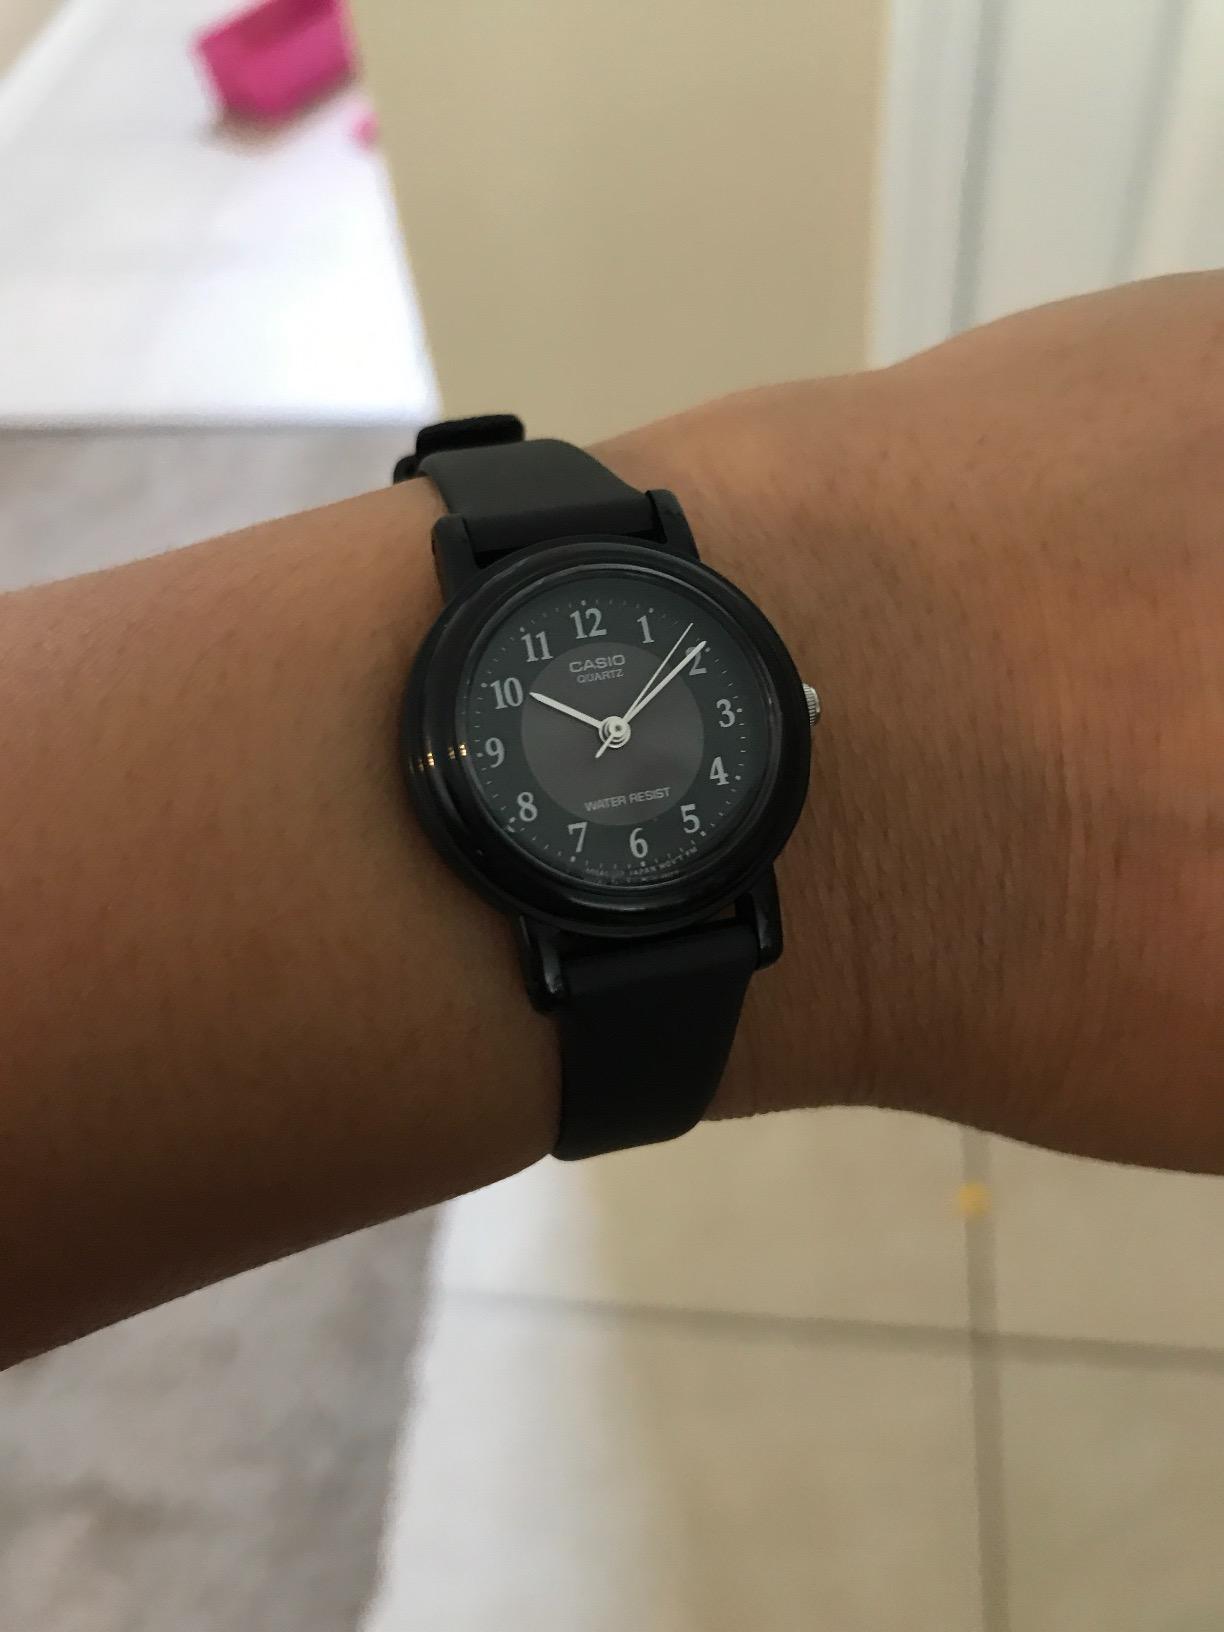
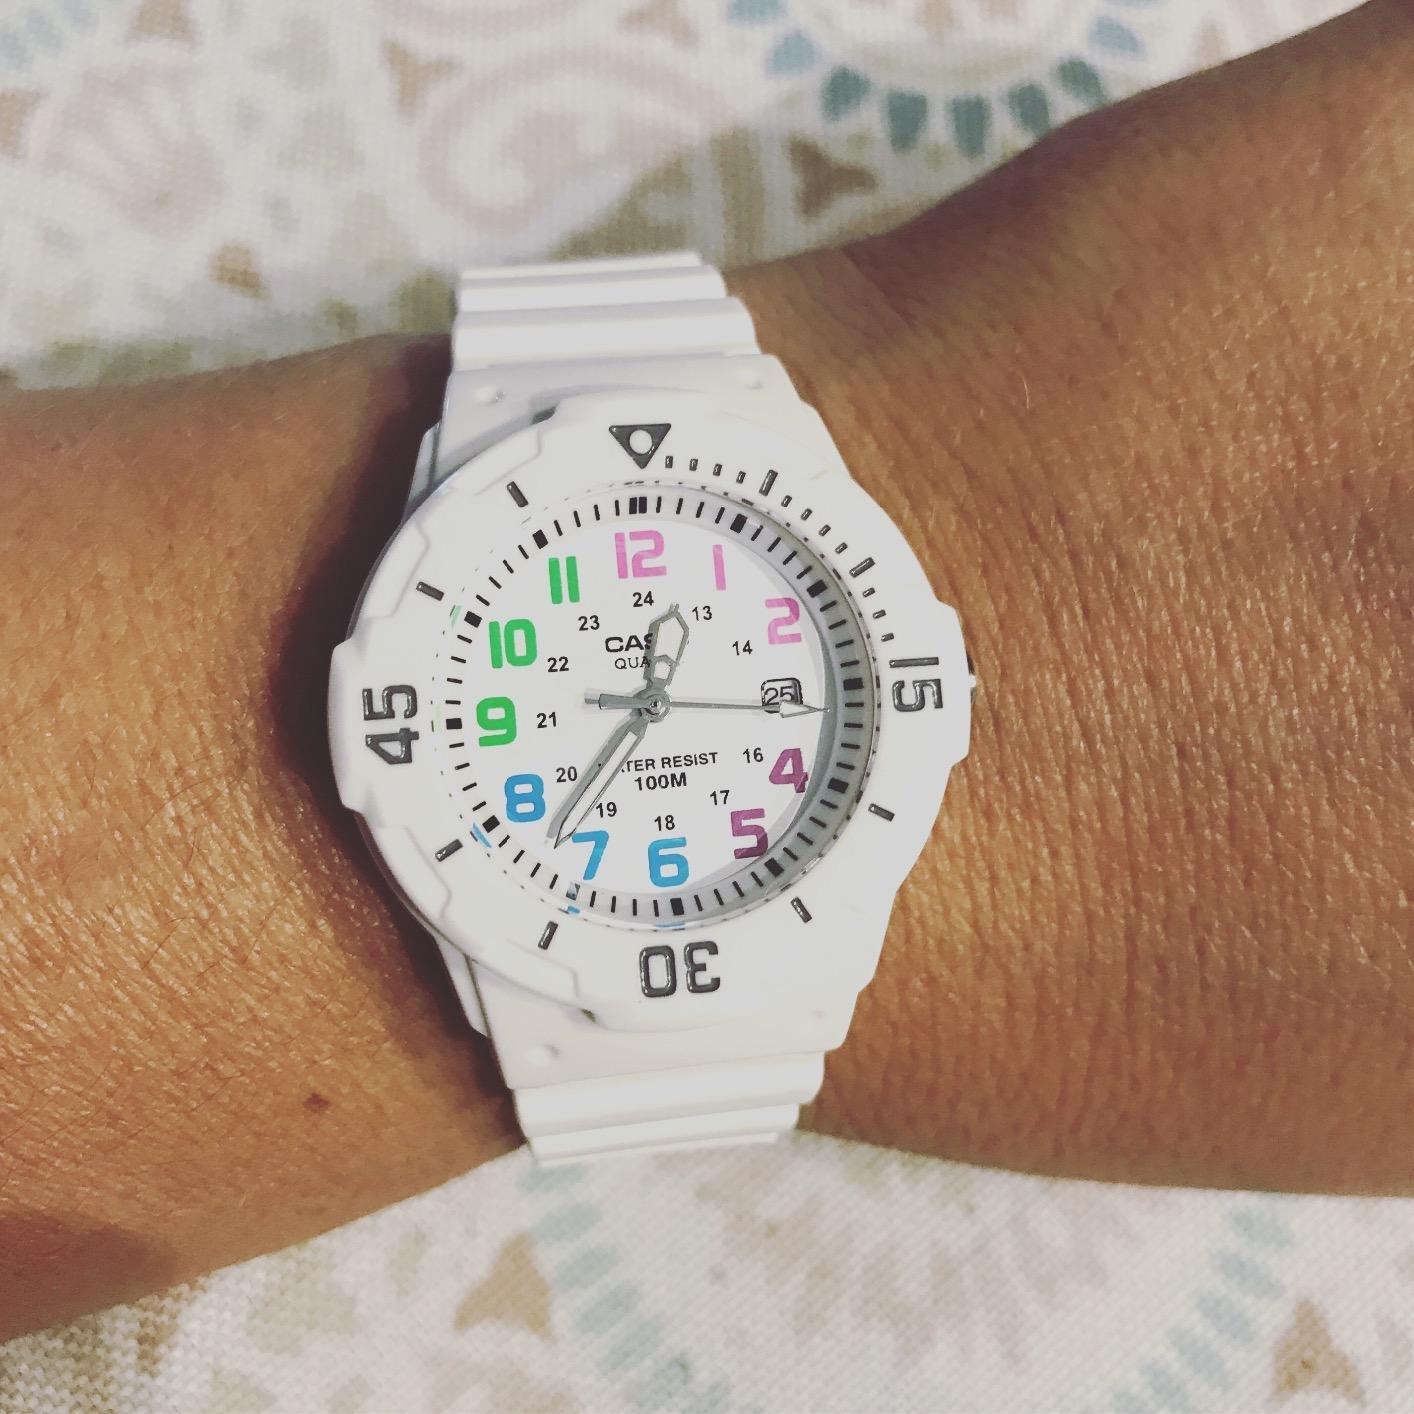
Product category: accessories_watch
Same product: no